Rincon de los Esteros, San Jose

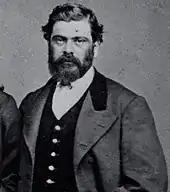
Rancho Rincón de los Esteros was granted to Ignacio Alviso in 1838.

The Rincon de los Esteros district of San Jose has its origins in the old Rancho Rincón de los Esteros, a Mexican-era rancho granted to local Californio ranchero Ignacio Alviso by Governor Juan Bautista Alvarado in 1838. The rancho would later come into the possession of the Berryessa family of California, a prominent Californio family in the Bay Area.